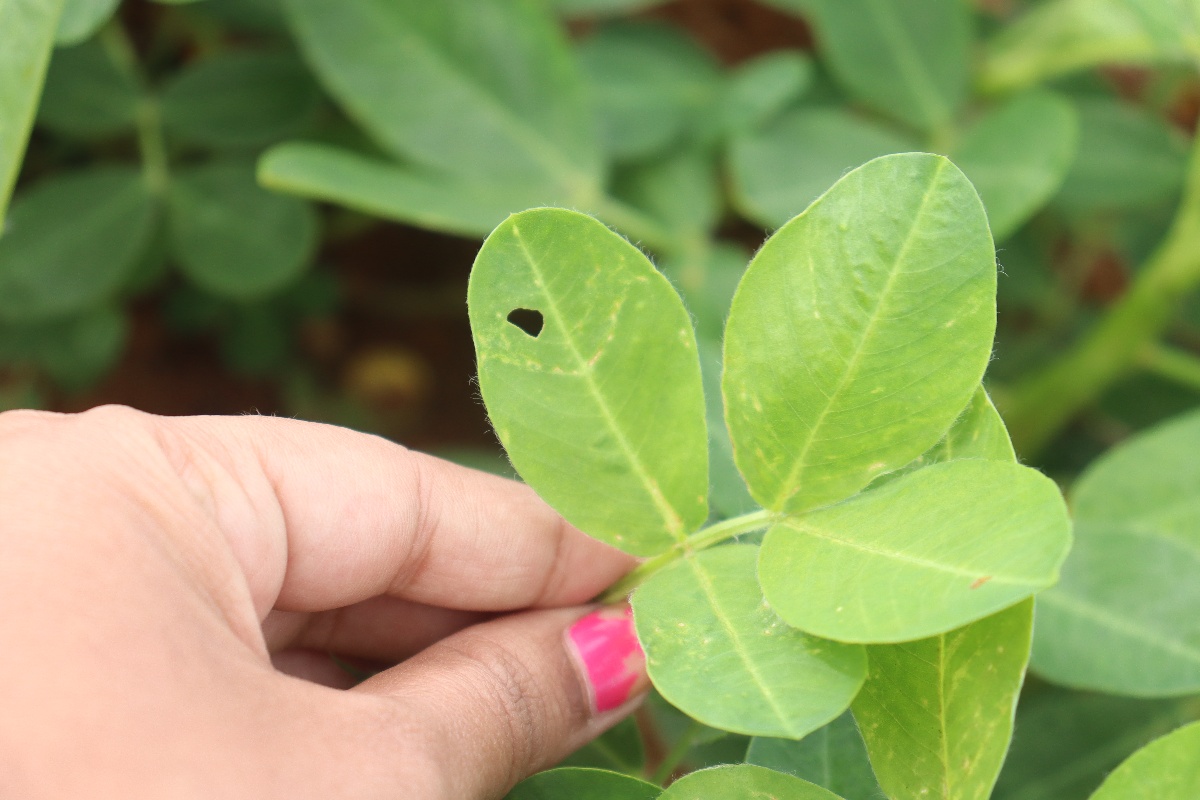
Label: healthy leaf